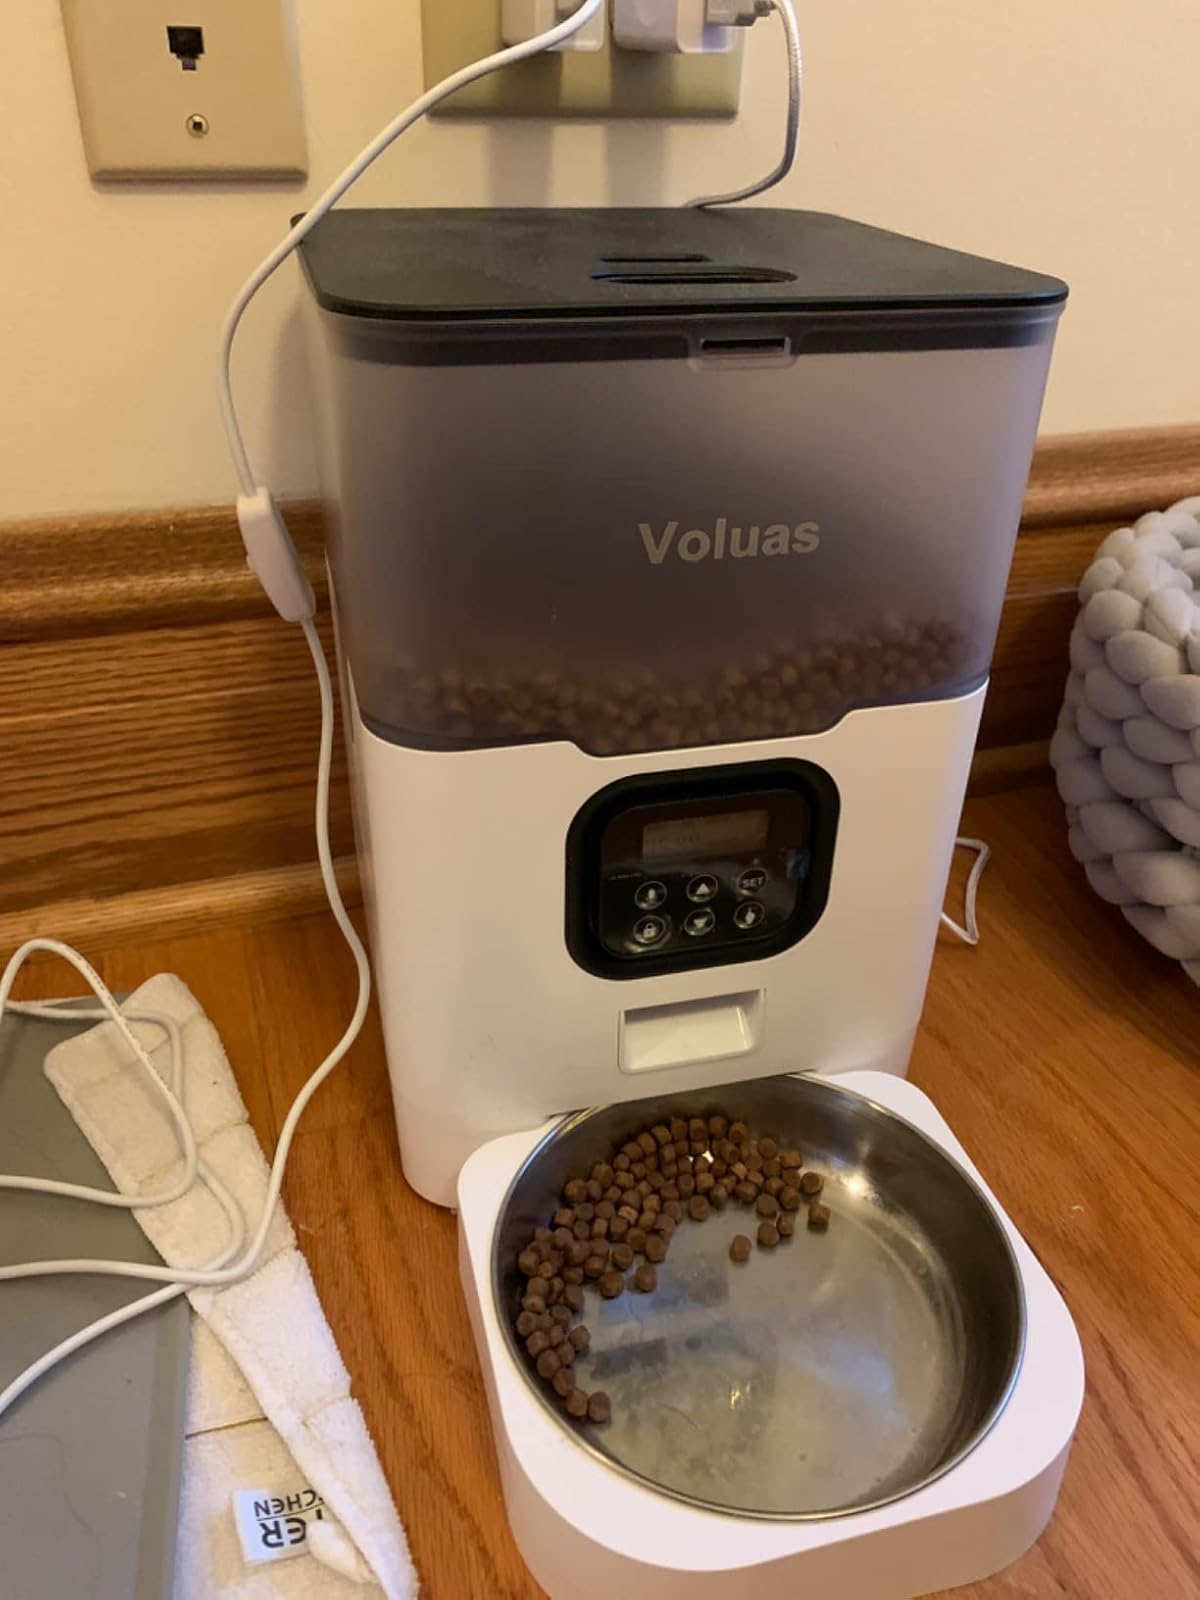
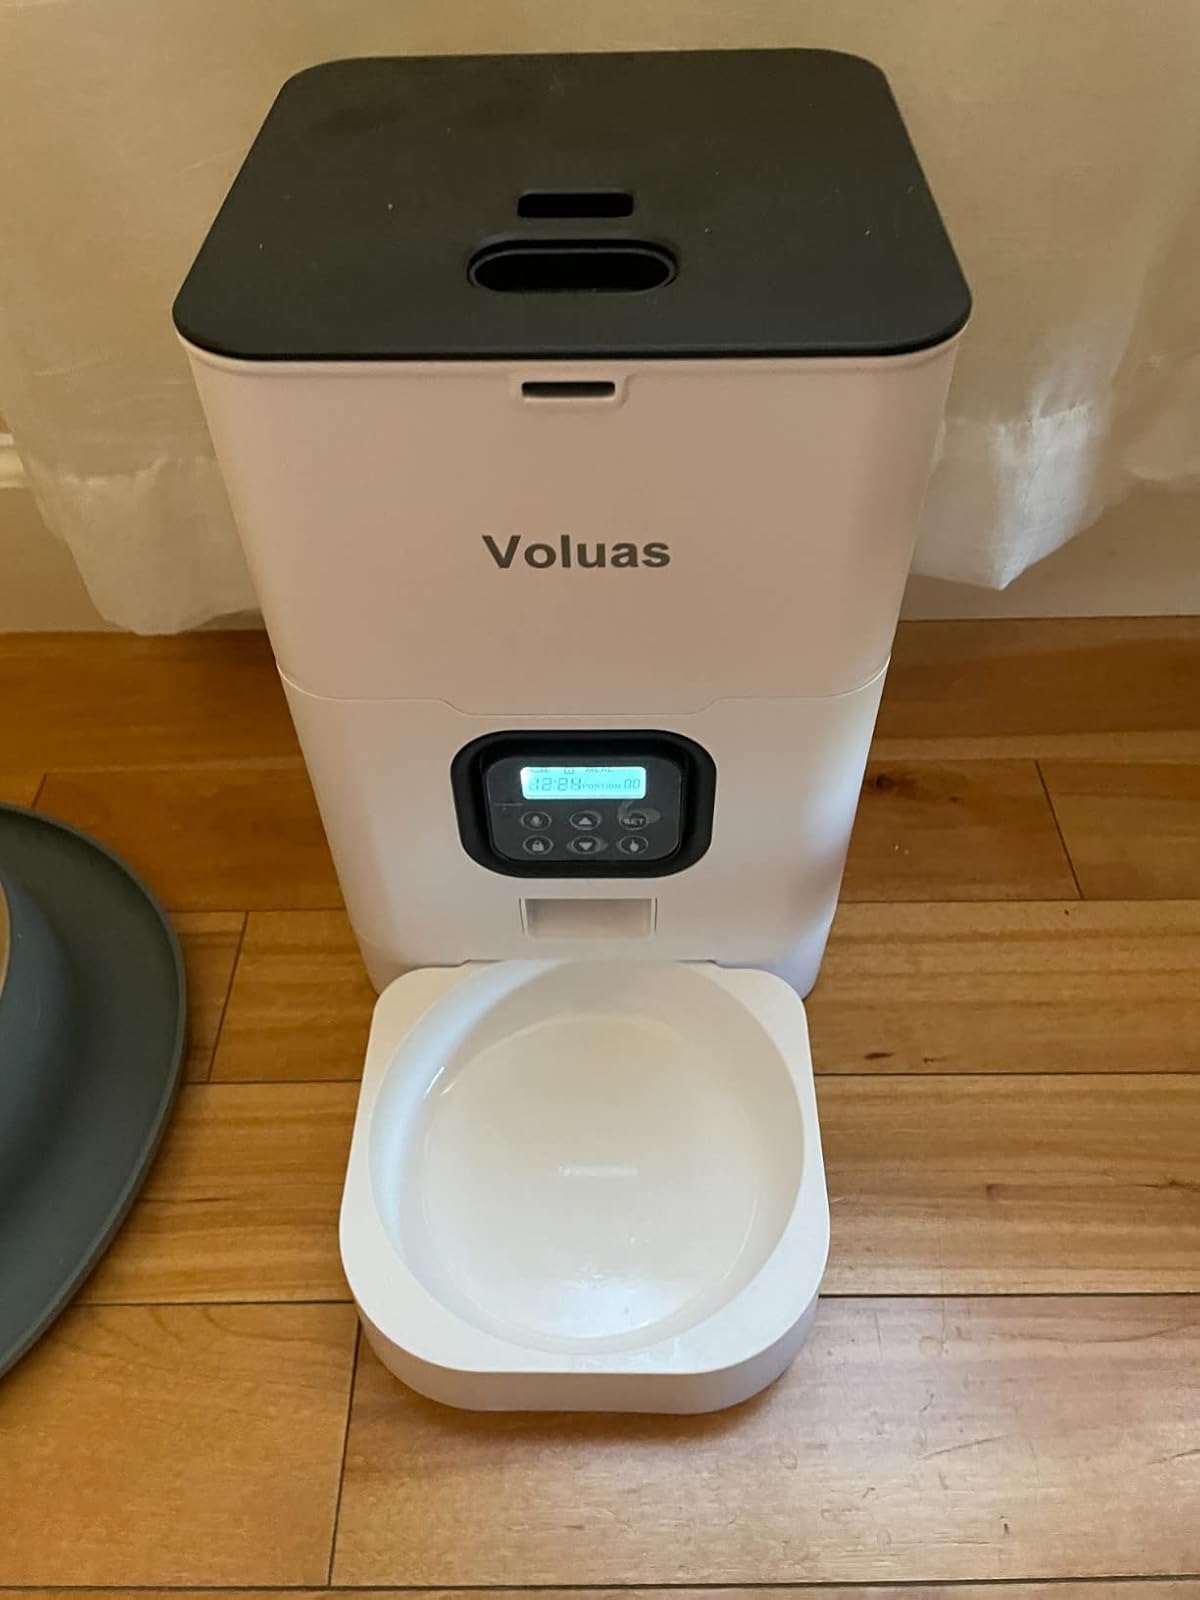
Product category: items_feeder
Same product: no